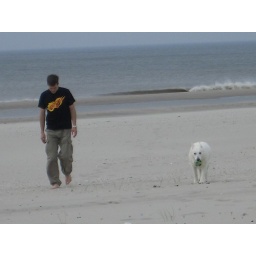
some ball games at the beach in holland.